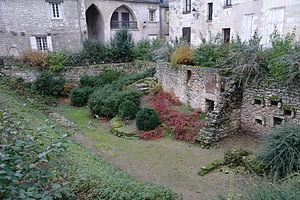
Église Saint-Pierre Puellier - Tours This building is indexed in the Base Mérimée, a database of architectural heritage maintained by the French Ministry of Culture,
L'église Pierre-le-Puellier de Tours, située à Tours dans le Vieux-Tours en France, est une ancienne église catholique, collégiale d'une ancienne abbaye dont l'origine remonte probablement au VIᵉ siècle ; la construction de l'église gothique, dont ne subsistent plus que des vestiges, remonte au XIIᵉ siècle.